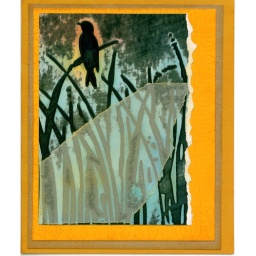
bird in the grass